RSS Panglima

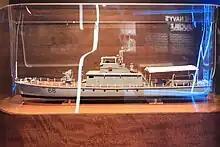
RSS "Panglima" model showing her original bridge prior to refit in 1981

The keel laying for a new ship took place in 1954 at a United Engineers Ltd shipyard. In October 1955, it was announced that the new ship would be launched in December of that year. Construction progressed throughout 1955 and the ship was scheduled to be commissioned in March 1956, though this was delayed. The ship cost $1 million.